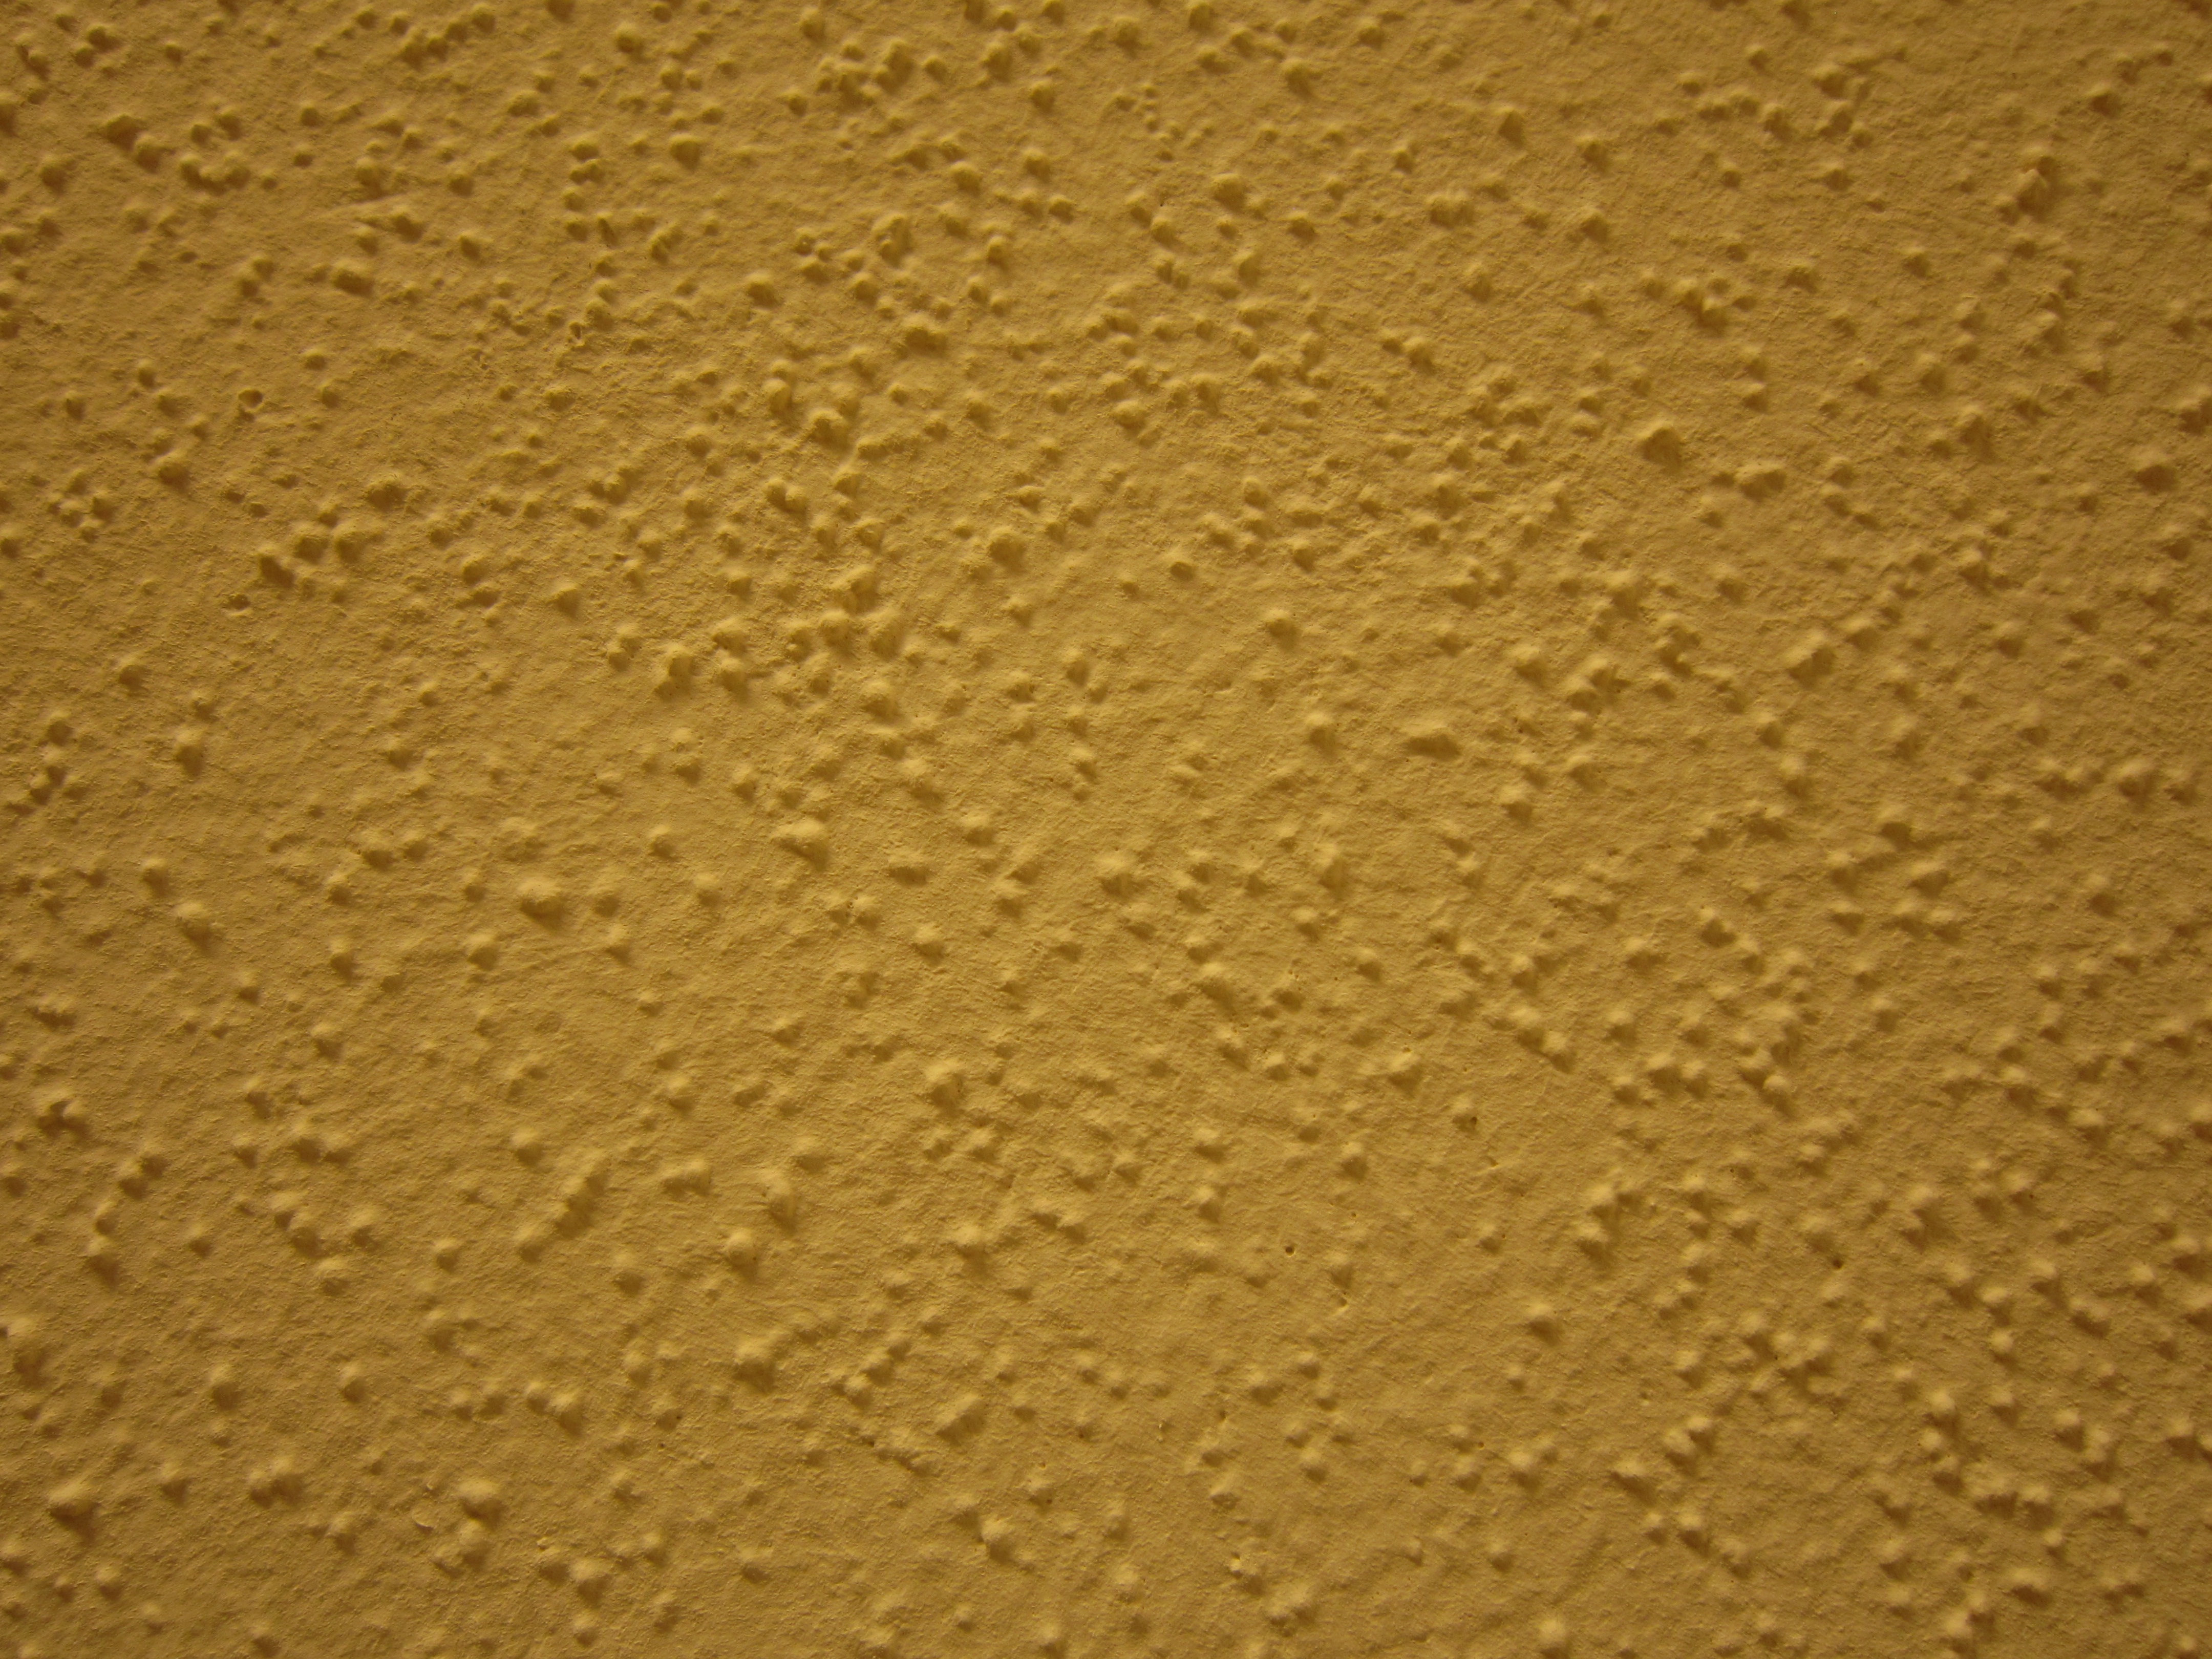
sand, structure, wood, texture, floor, wall, brown, soil, yellow, material, background, plaster, flooring, room wall, interior plaster